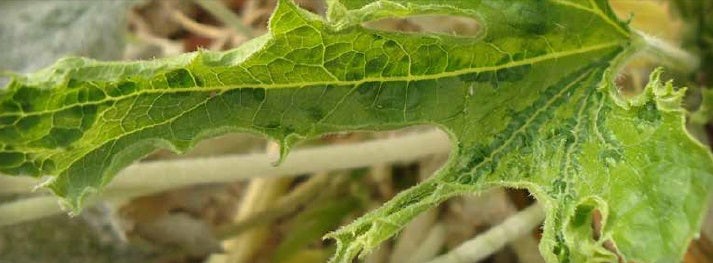
Plant: Zucchini
Disease: zucchini yellow mosaic virus